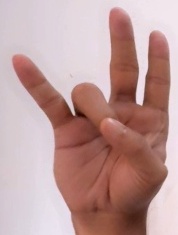
ASL sign: 7